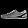
Label: Sneaker